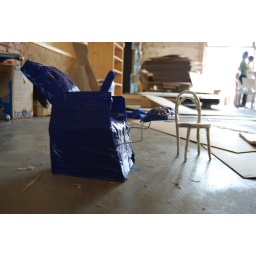
exercise: recreation of your favorite chair in one hour. tape, cardboard. team response: la-z-e boy &amp;amp; thonet